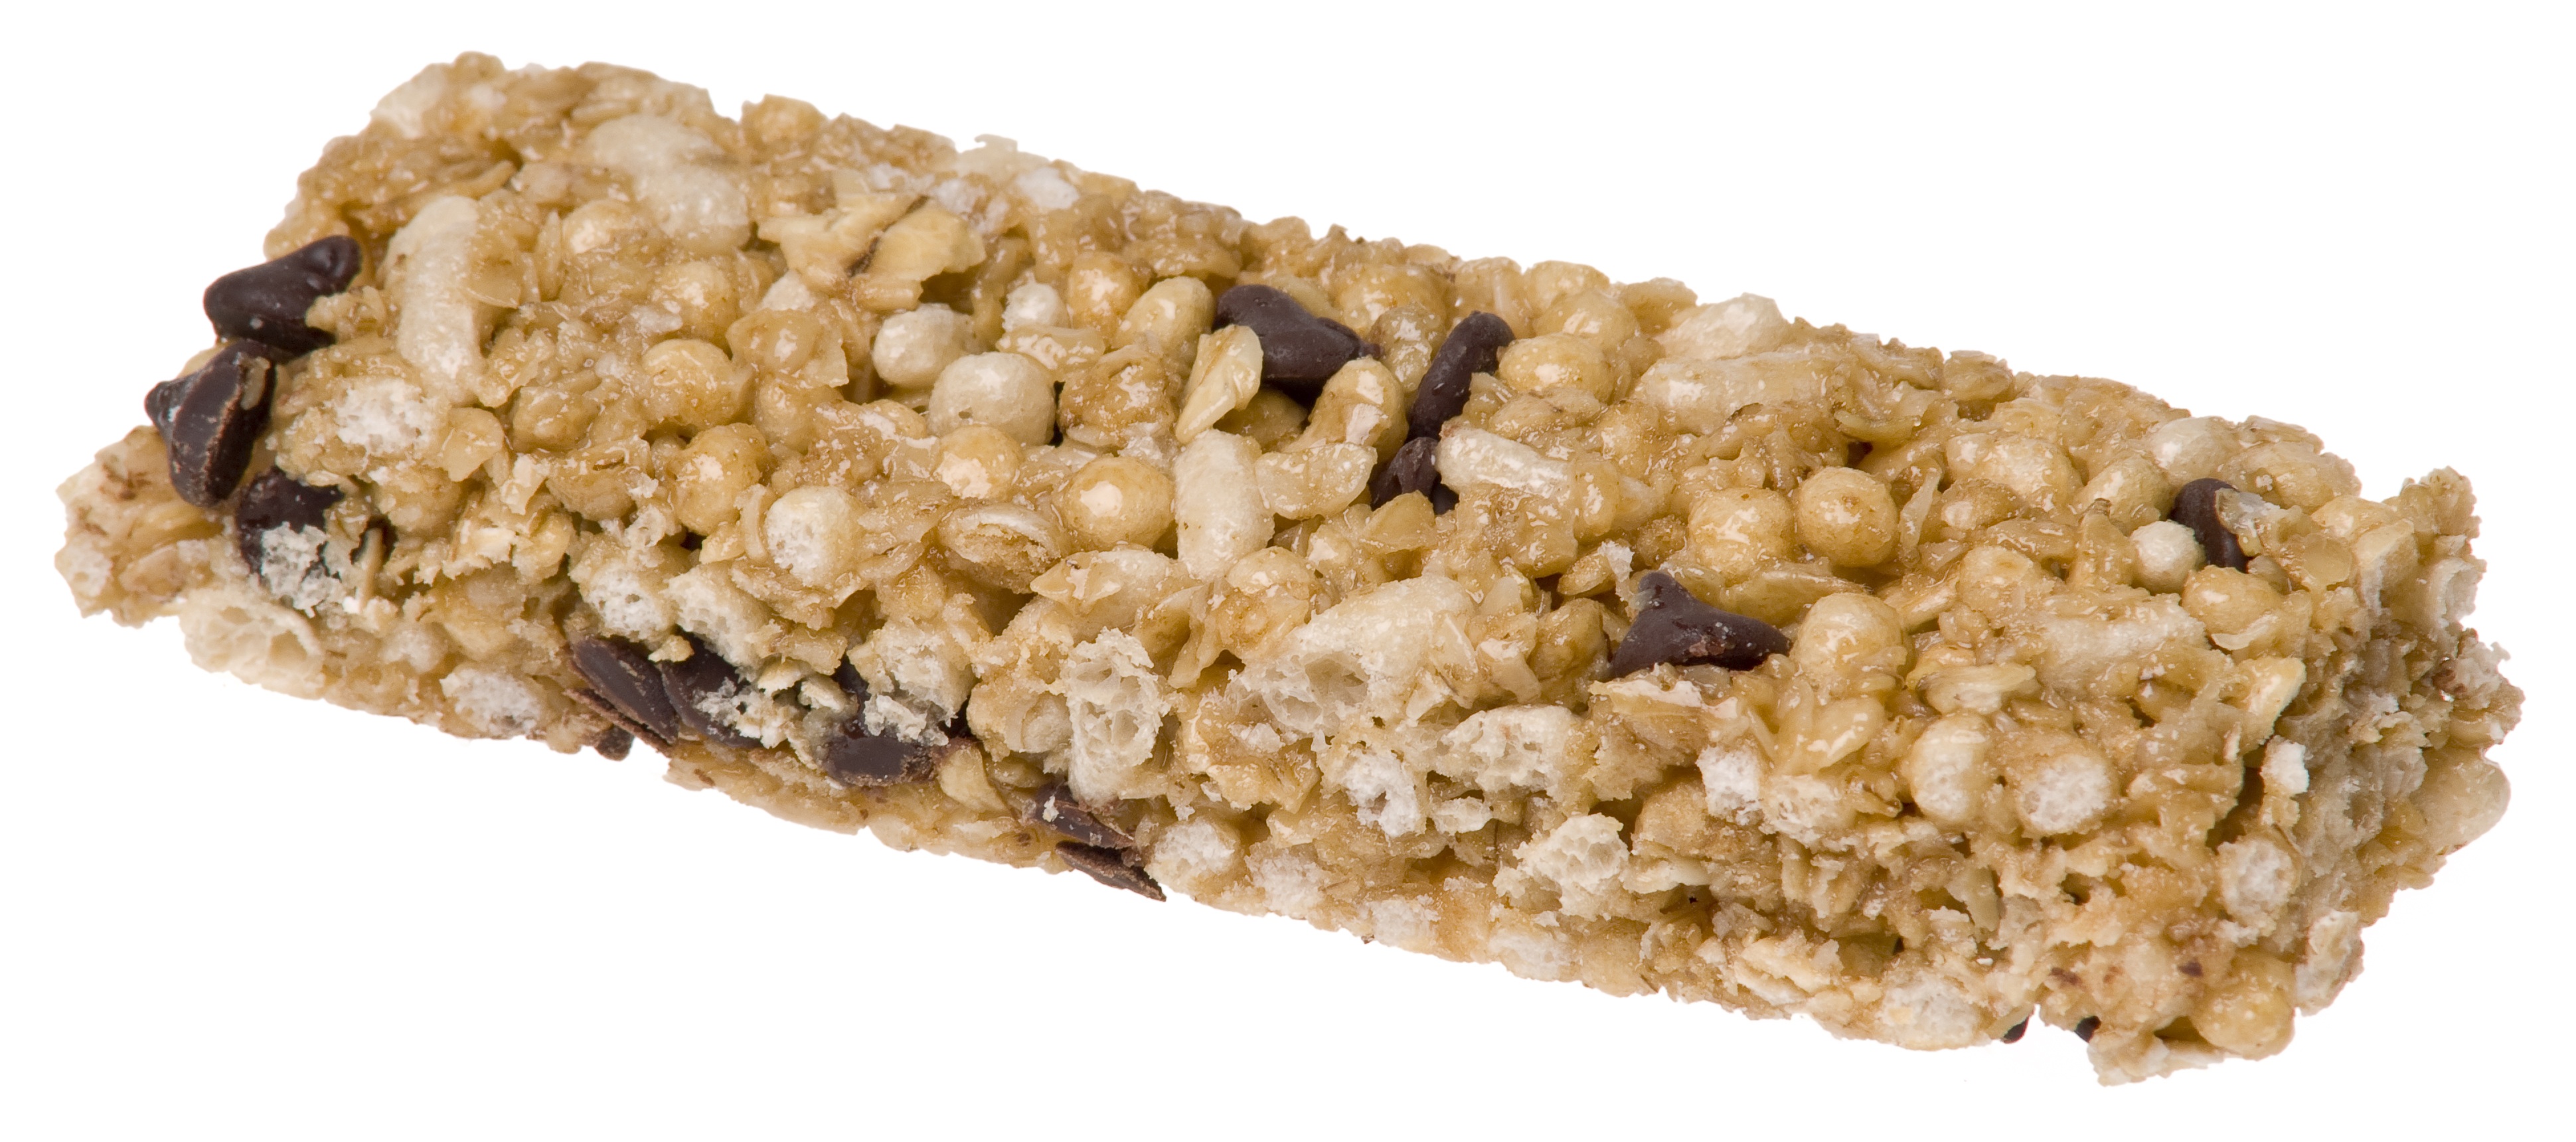
dish, meal, food, produce, breakfast, eat, granola, diet, oats, quaker, grass family, snack food, whole grain, chocchip